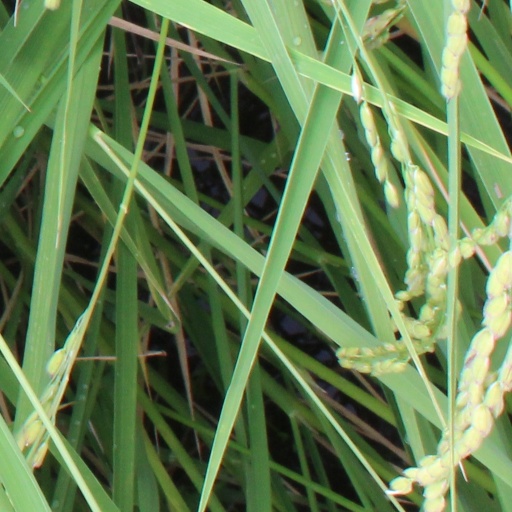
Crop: rice